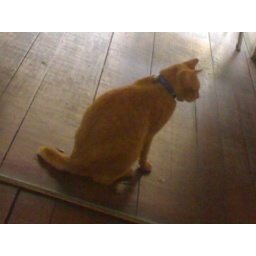
the cat in the window